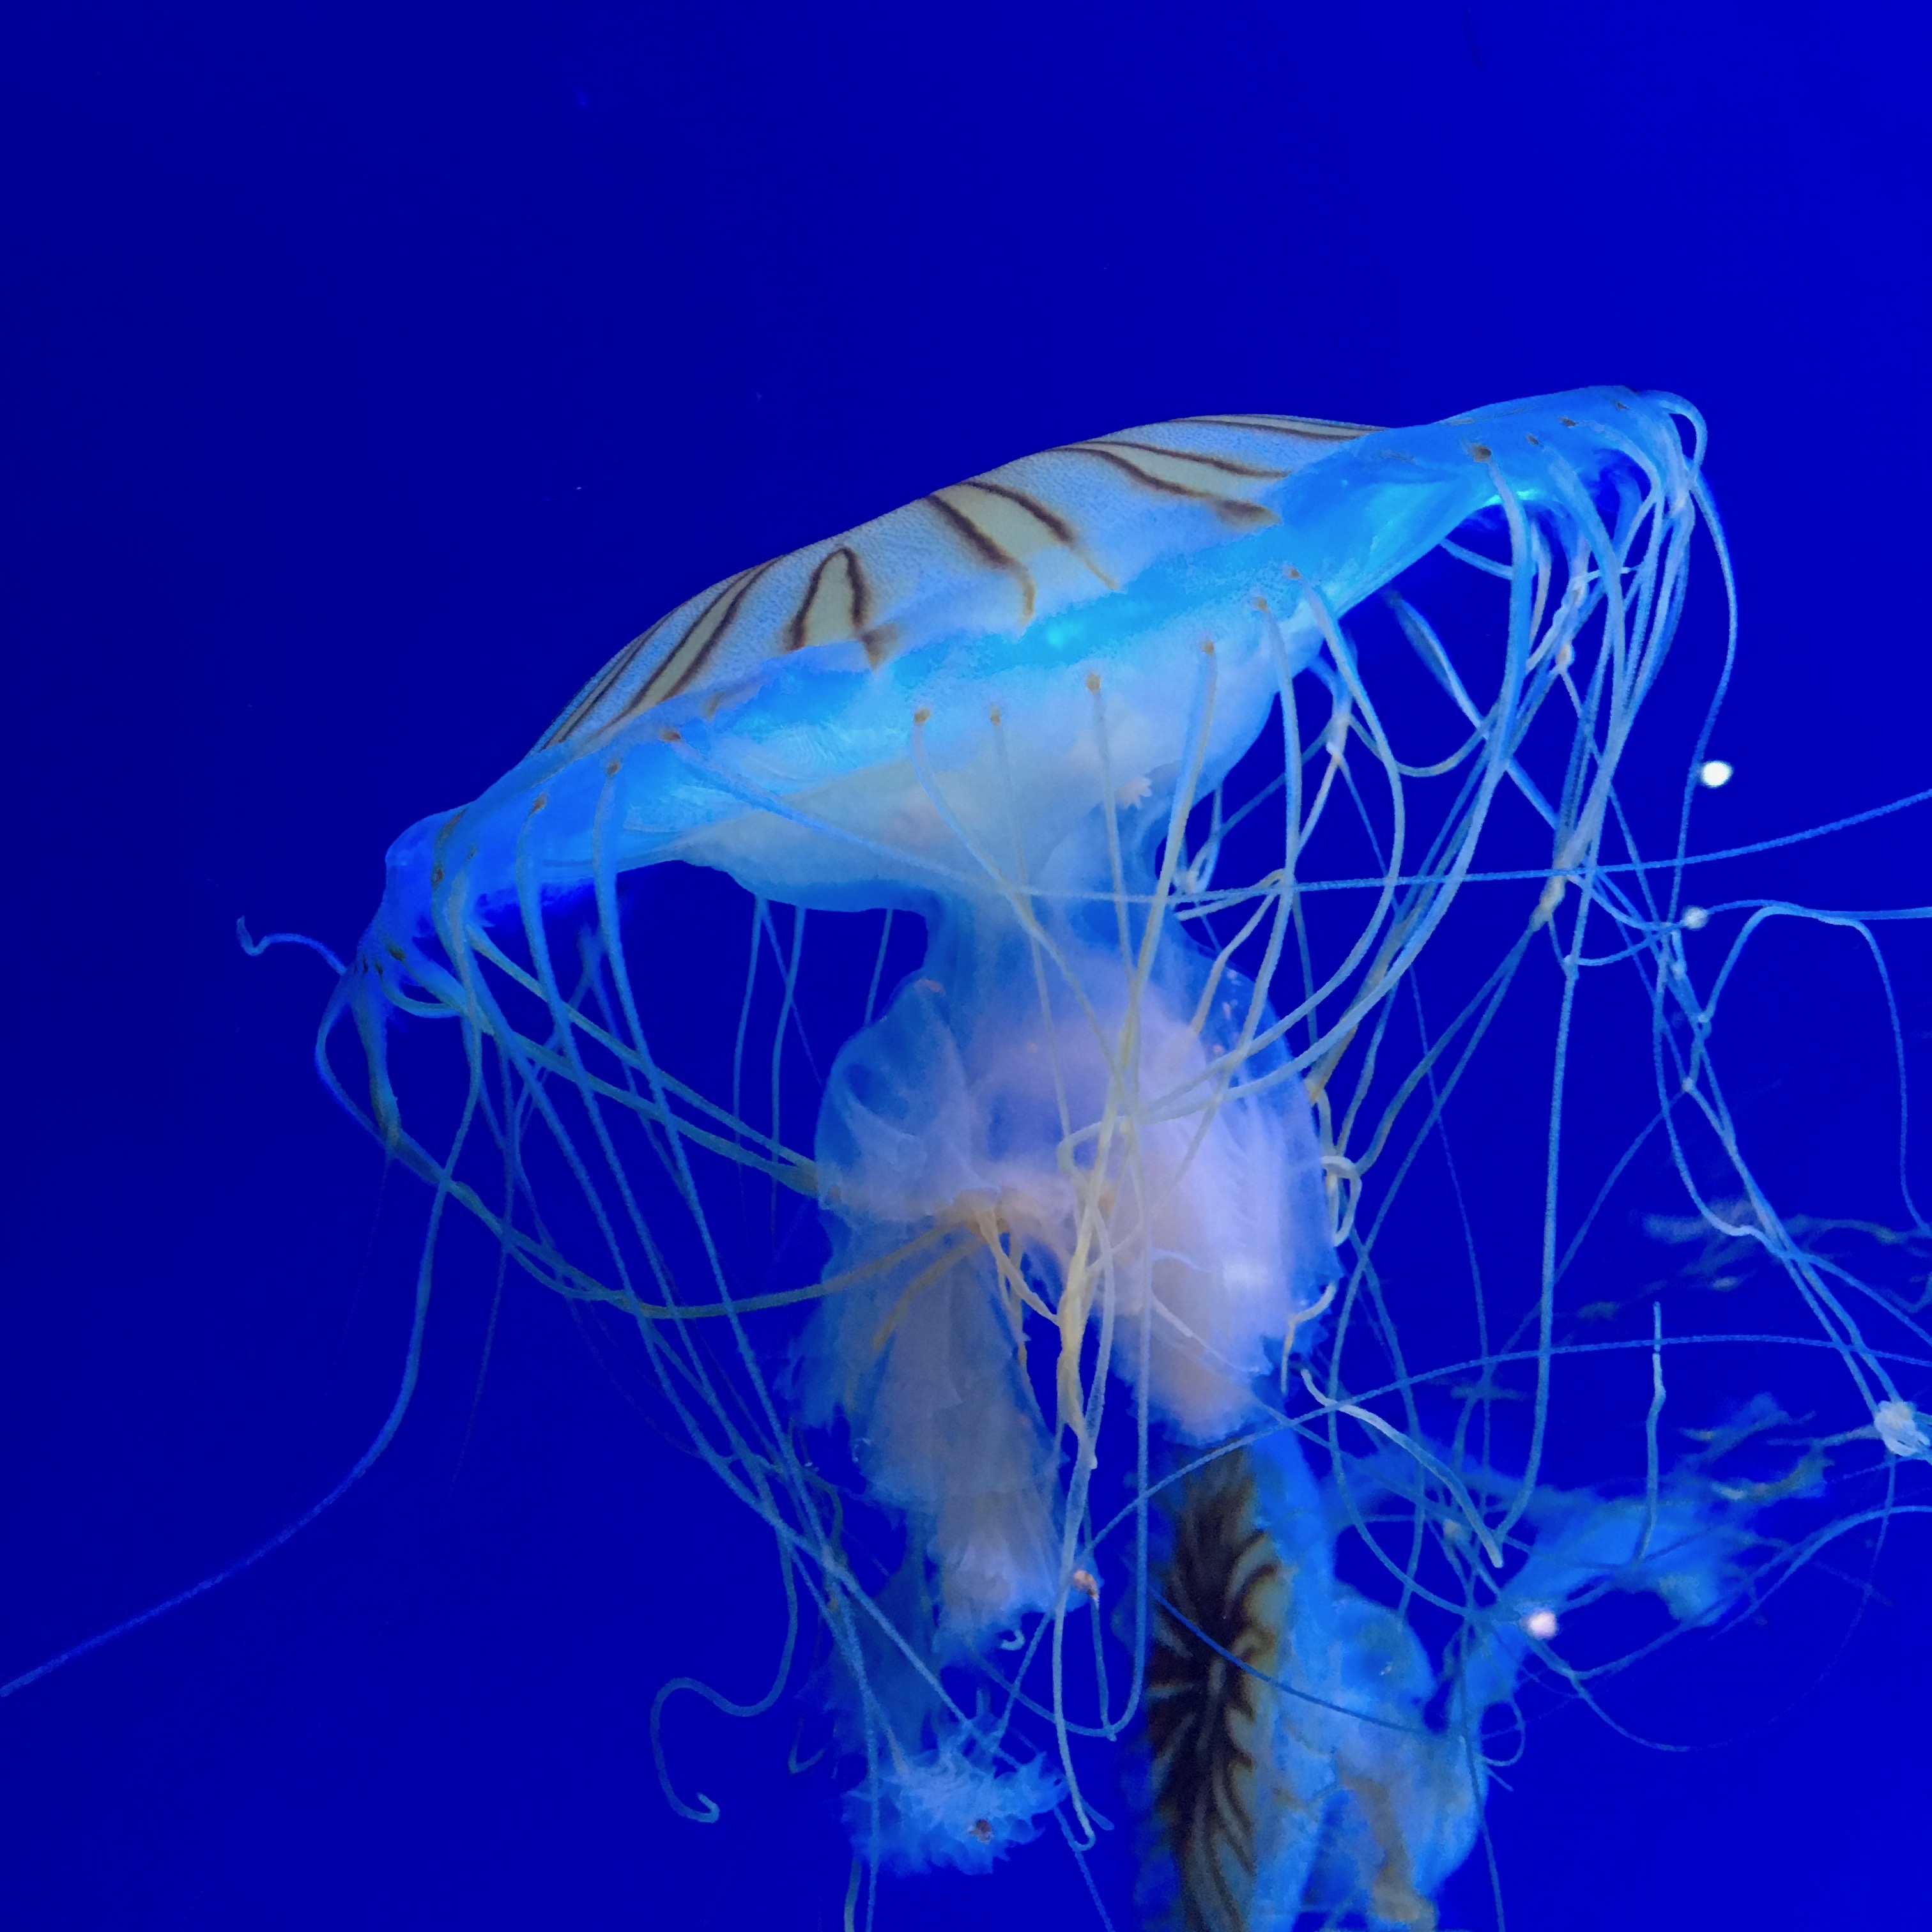
sea, ocean, biology, jellyfish, invertebrate, human body, illustration, cnidaria, organ, zooplankton, organism, marine biology, marine invertebrates, deep sea fish